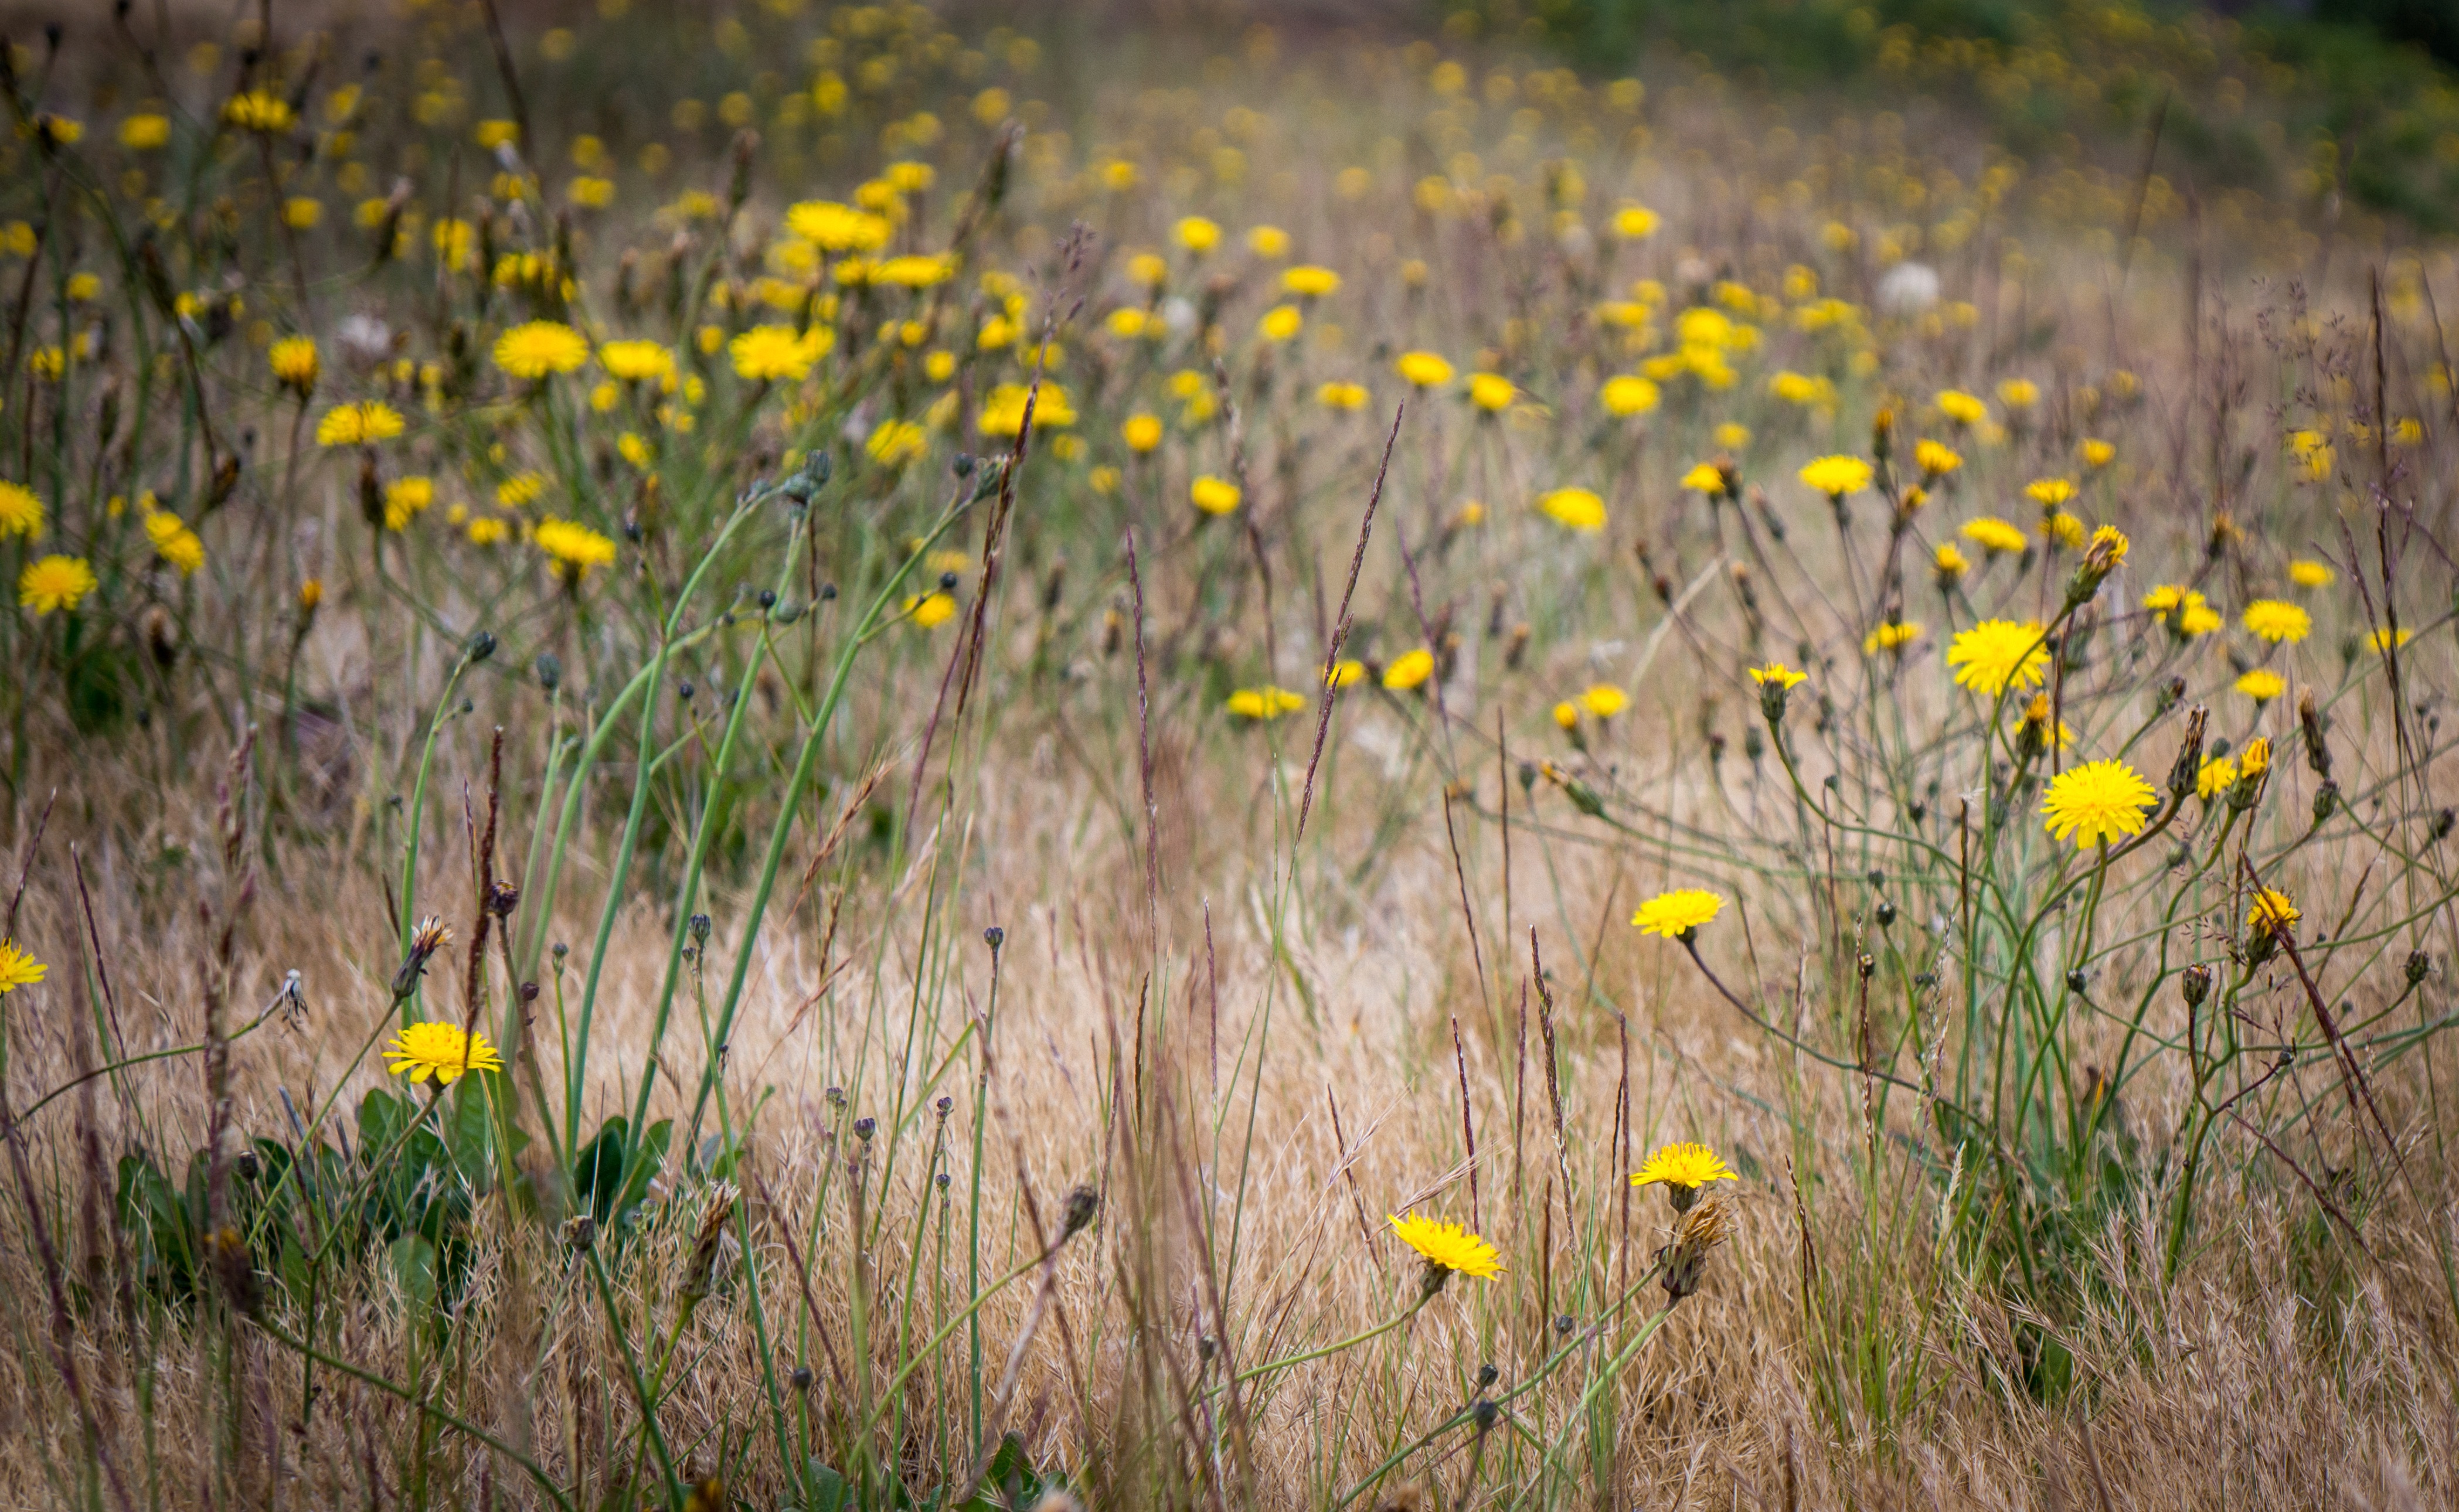
landscape, nature, grass, plant, field, meadow, prairie, sunlight, morning, leaf, flower, wildlife, green, autumn, yellow, flora, yellow flower, wildflower, flowers, fields, grassland, wetland, habitat, rural area, flowering plant, natural environment, grass family, land plant